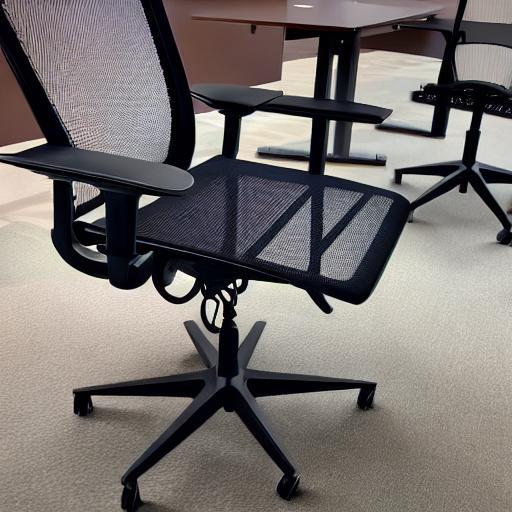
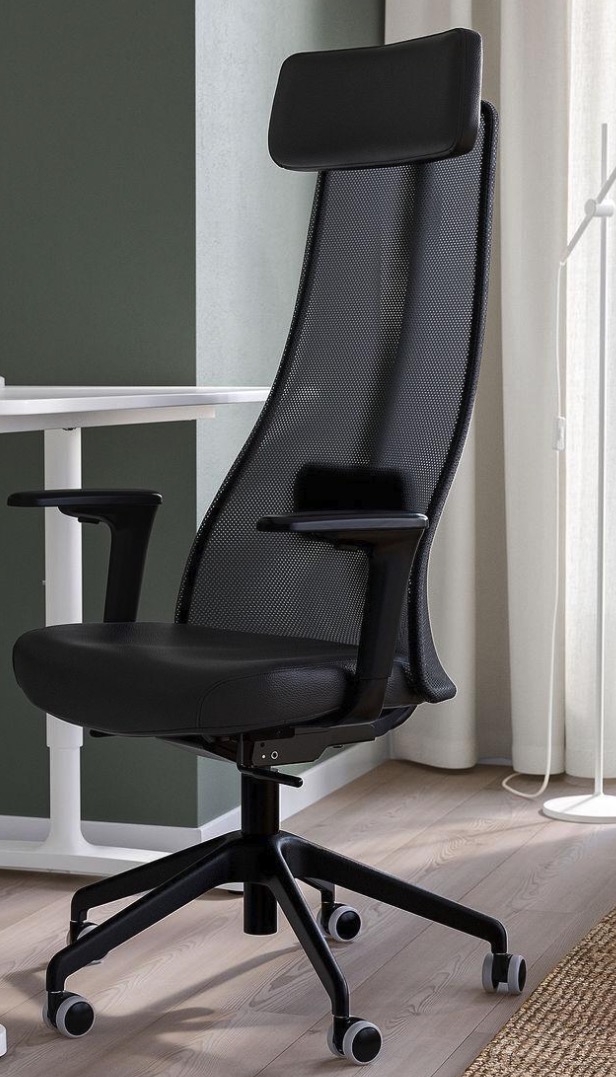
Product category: items_chair
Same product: no